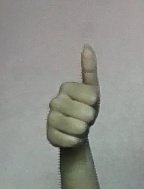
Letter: aleff